José María Sentís Simeón

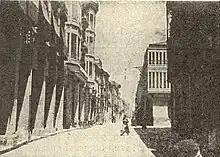
Palencia

Sentís did not seem to fall from grace with the Francoist authorities. In October 1940 he was nominated civil governor back in Palencia. He went on with the usual admin work related to supplies, prices or reconstruction, duties which at times assumed somewhat humorous shape. Political conflict with Falange immediately flared again, focused on supplies and personal policy, though it was related also to advancing Carlist symbols over the Falangist ones. Relations with the Falange Jefe Provincial turned into total disaster and Sentís was denounced as "el furibundo enemigo n° 1 de la Falange en esta capital". In early 1941 his position was still firm, as certified by personal audience with Franco, especially that his maneuvers were aimed at ensuring Carlist domination in FET, but not against the FET itself. Later on his position deteriorated, especially because as a friend of Bau he found himself in conflict with Serrano Suñer. In May 1942 Sentís ceased as civil governor.